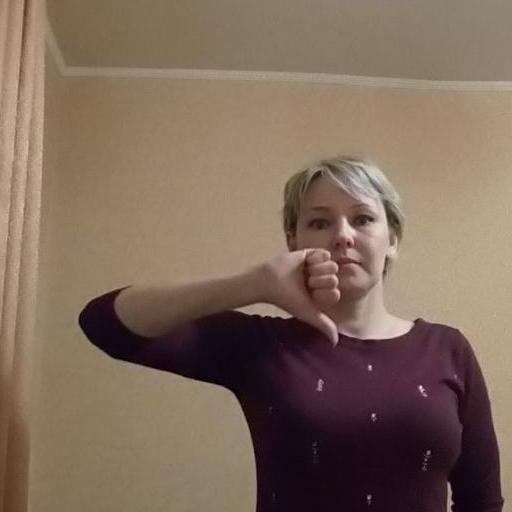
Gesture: dislike